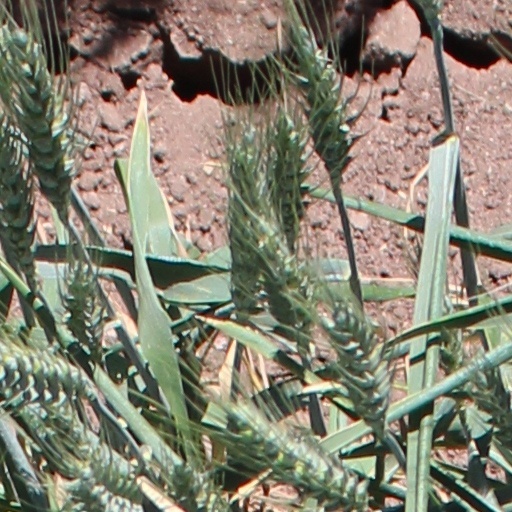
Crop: wheat